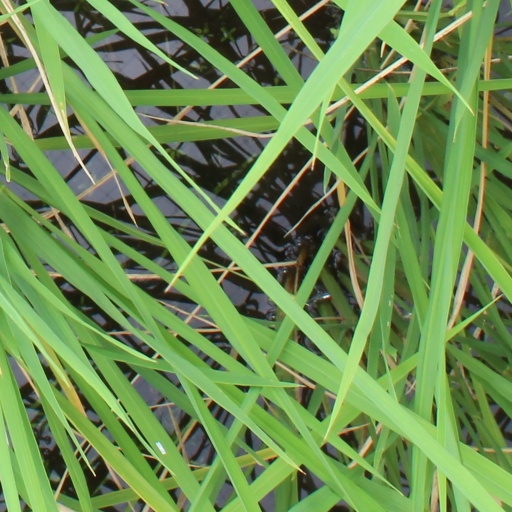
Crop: rice